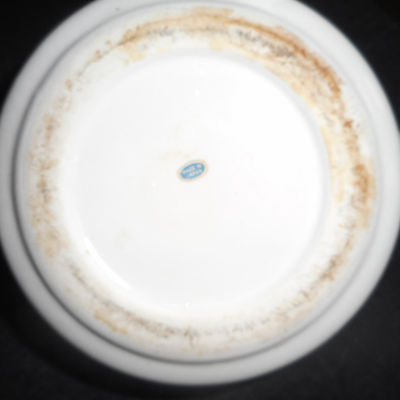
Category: kettle